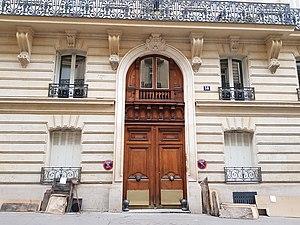
Entrée du 14, rue de Magdebourg, Paris 16e.
La rue de Magdebourg est une voie du 16ᵉ arrondissement de Paris, en France.